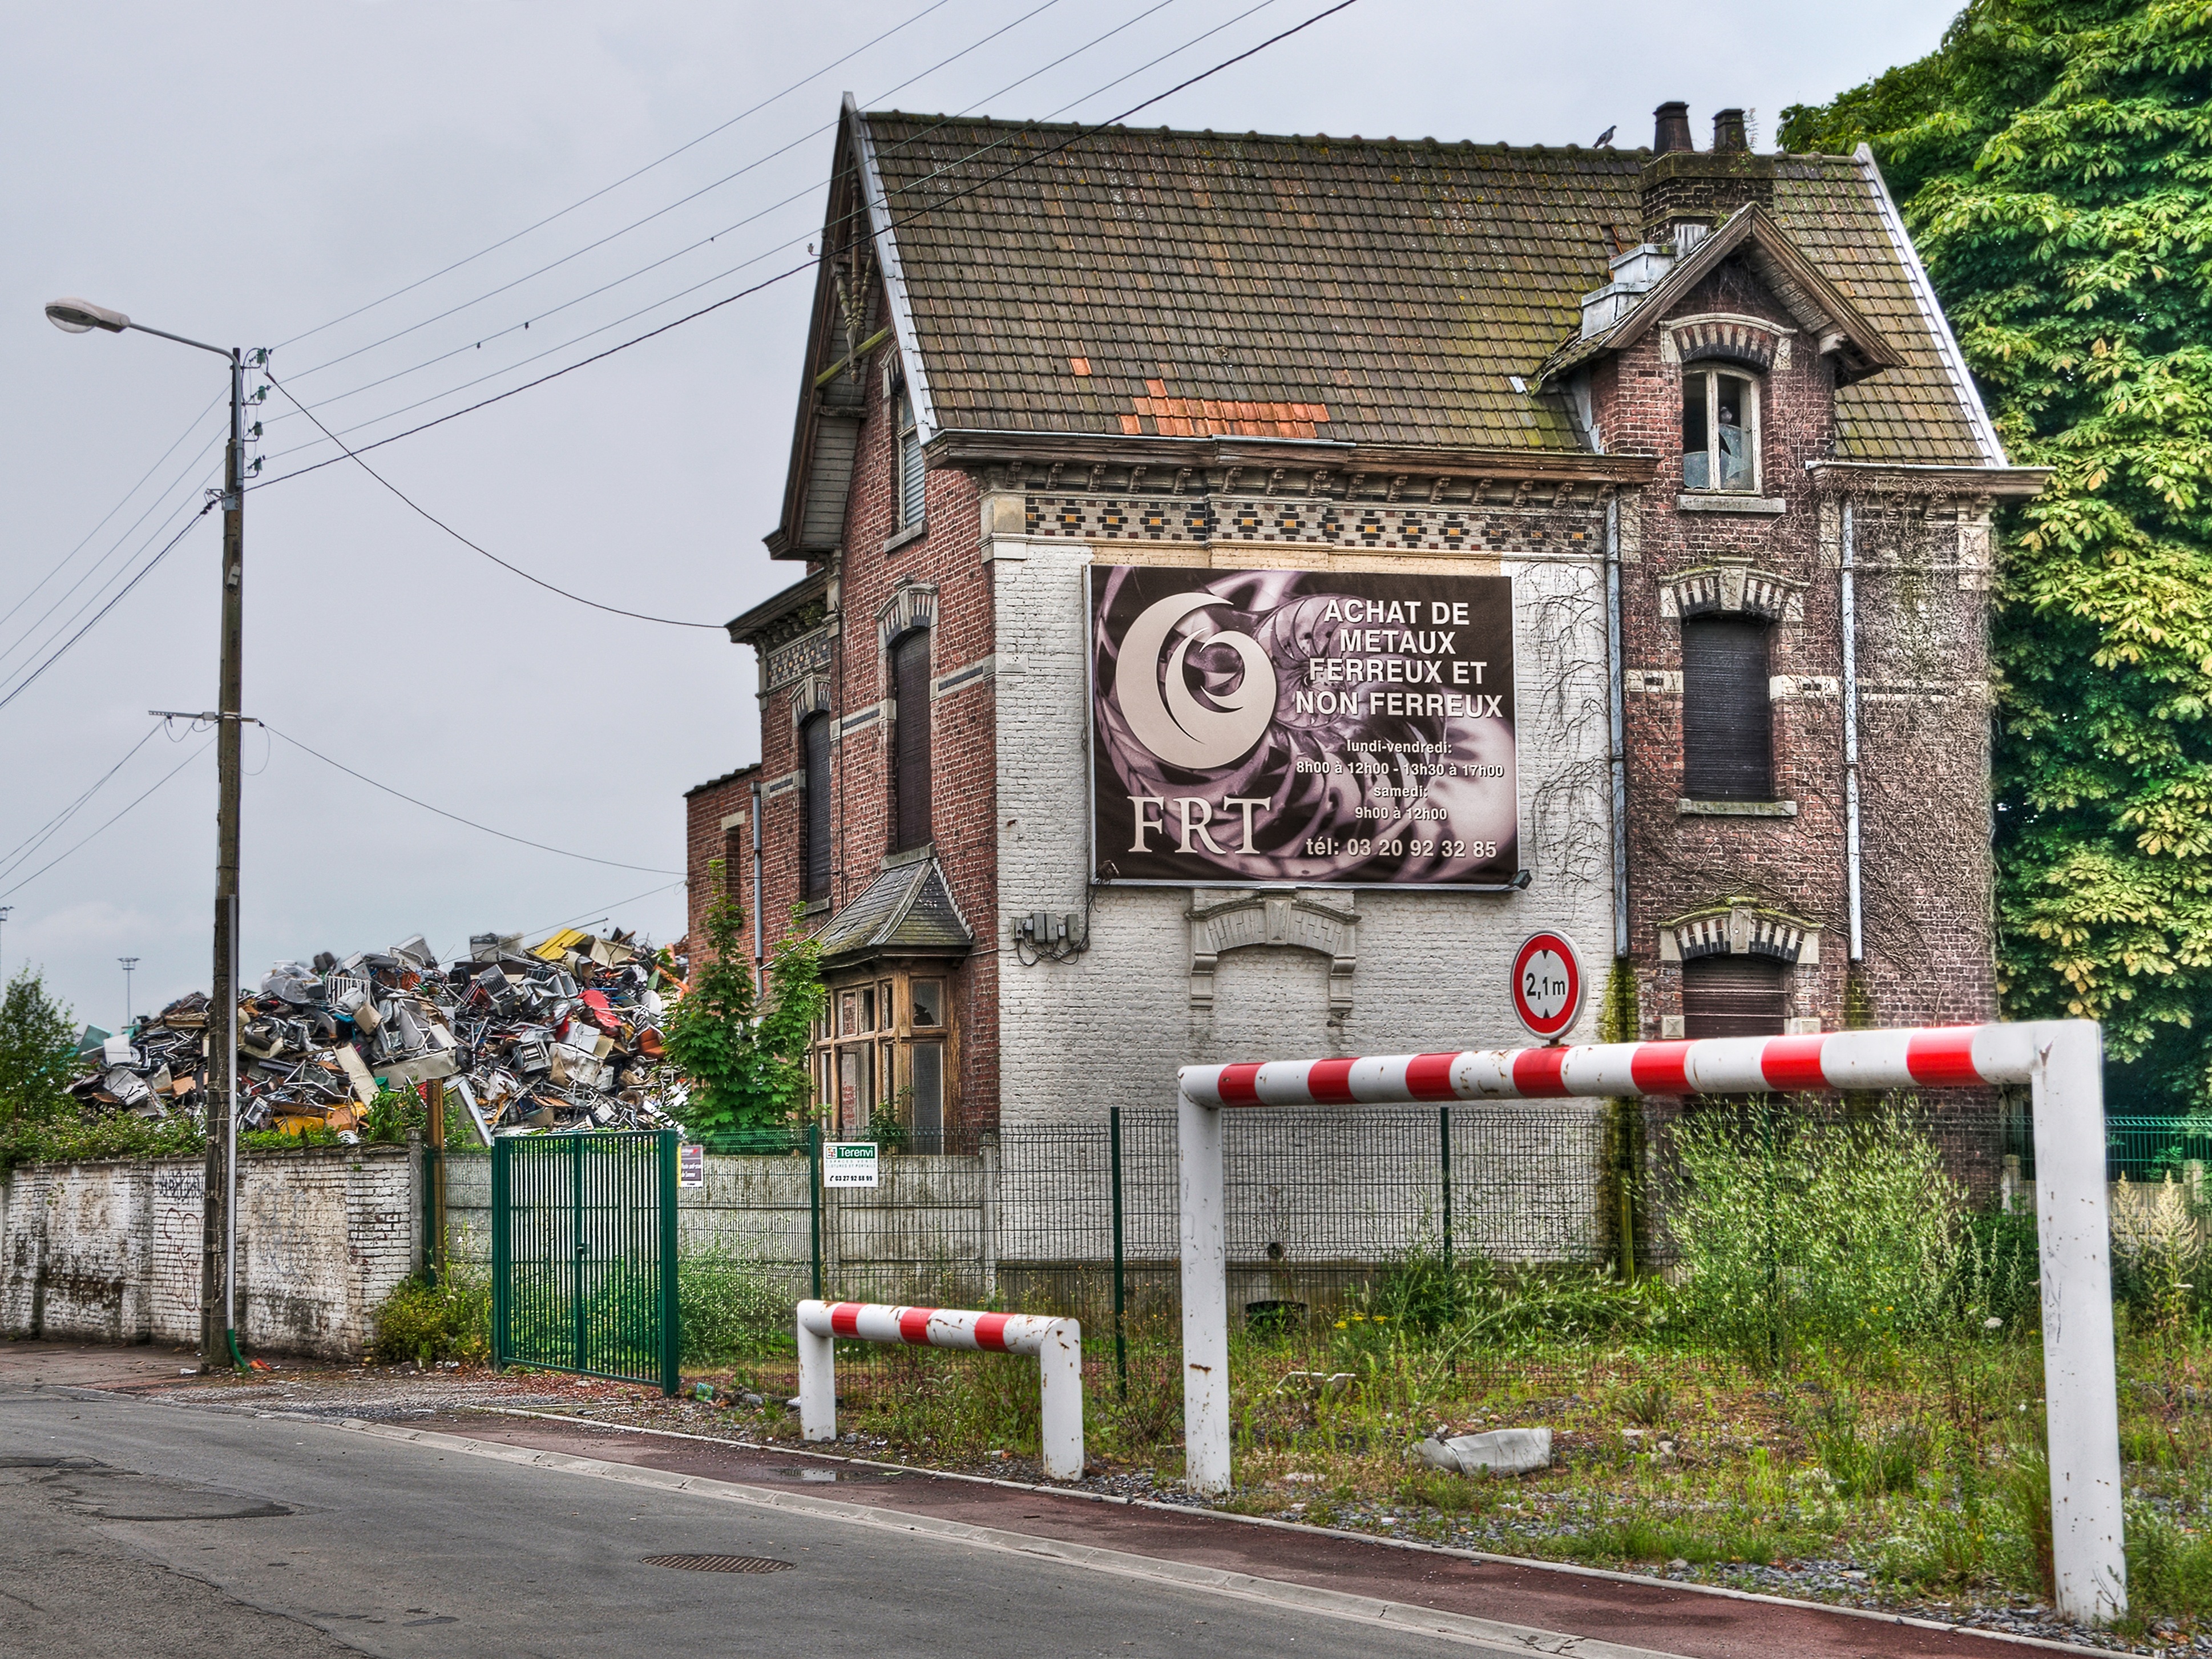
house, town, old, village, facade, place of worship, dilapidated, shrine, neighbourhood, urban area, residential area, scrap dealer